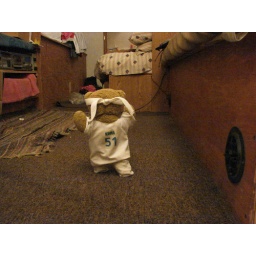
Kuma Bear breaks for the bedroom and the safety of his bed after adventures in the kitchen.